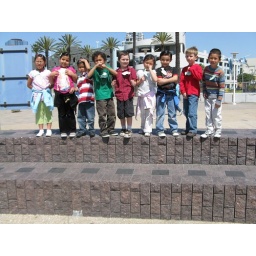
fish in the road 024